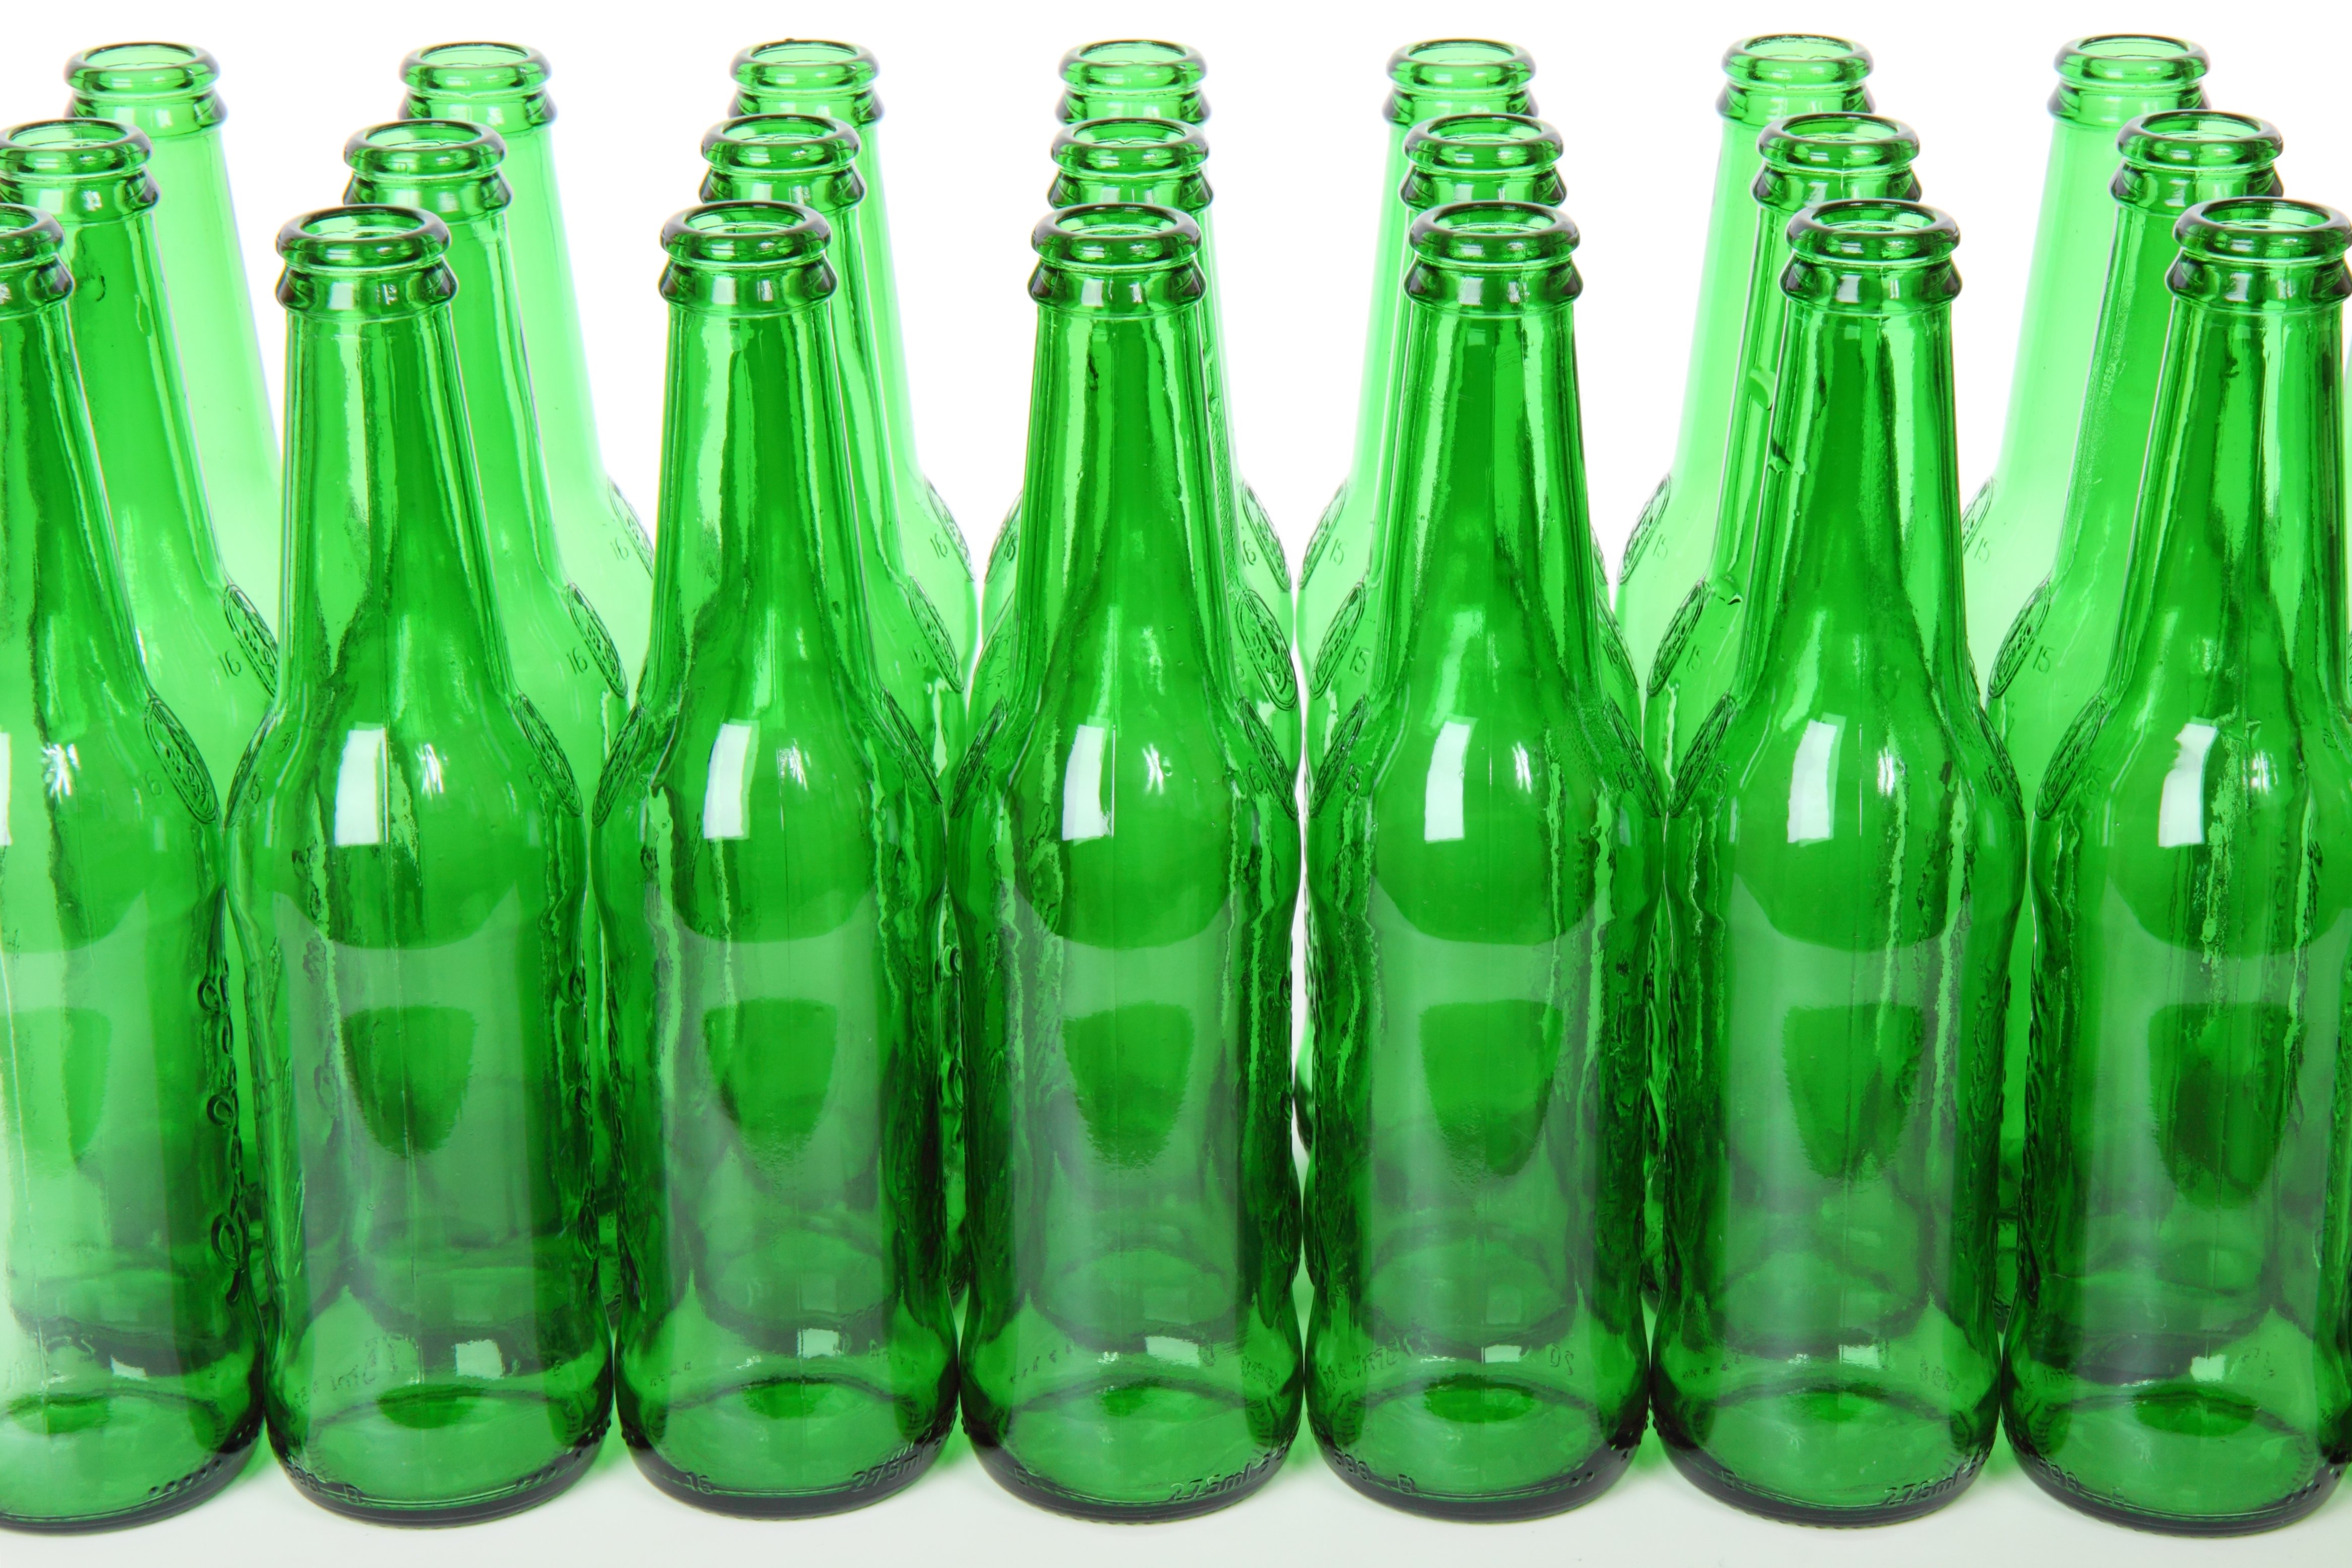
glass, pattern, green, clean, drink, bottle, empty, tableware, beer, alcohol, wine bottle, glass bottle, mineral water, product, neck, party, beer bottle, detail, glassware, pub, plastic bottle, home accessories, drinkware